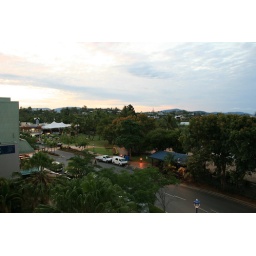
a view of the walk in front of the hotel from the third floor ocean view